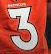
Number: 3